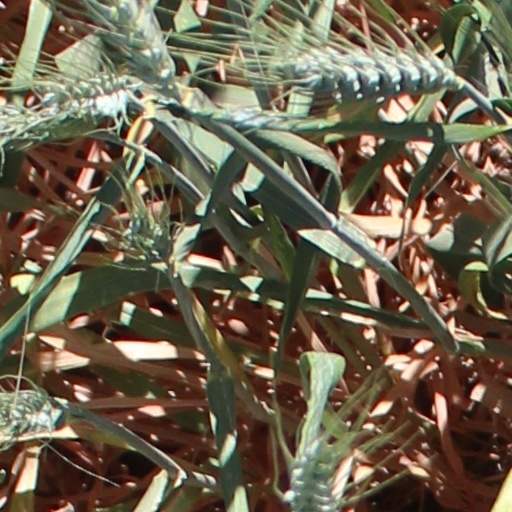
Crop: wheat